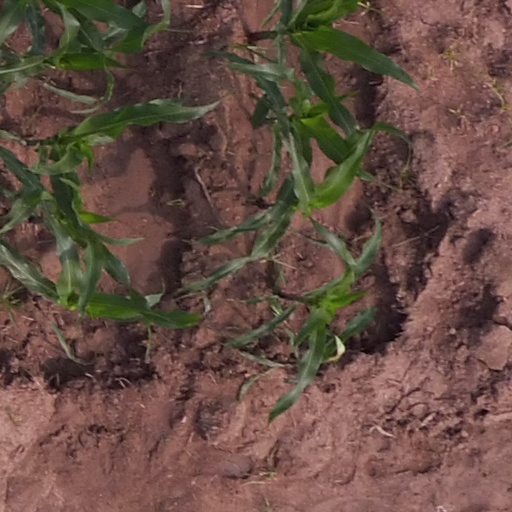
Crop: maize; corn